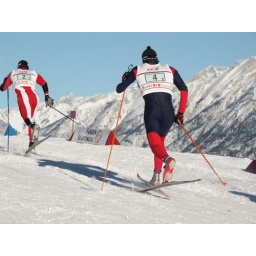
nordic skiing film shoot by xczone.tv. covering world cup cross country ski races in canmore, alberta, canada